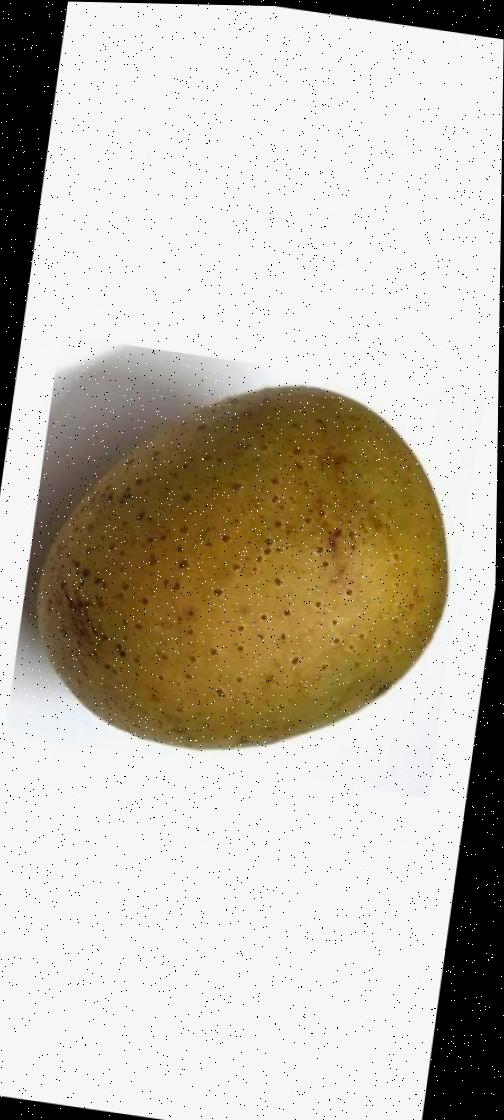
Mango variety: Gourmoti